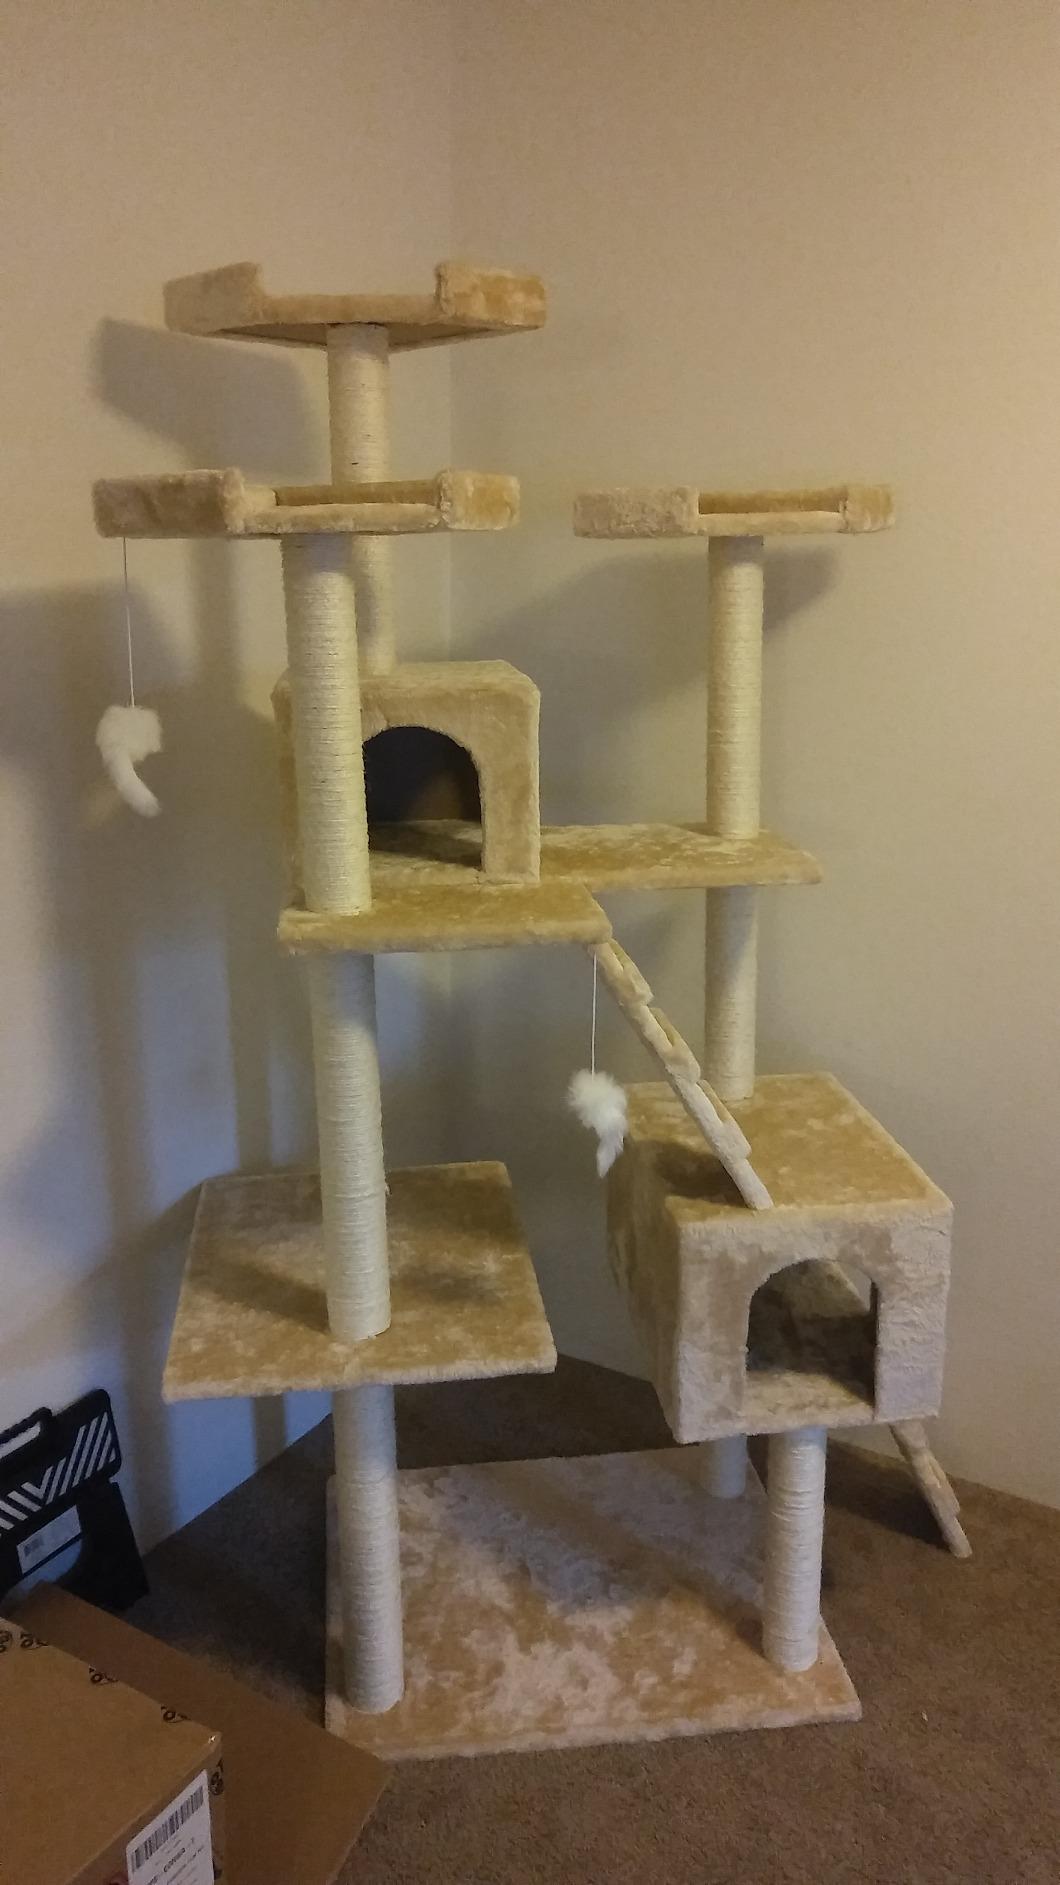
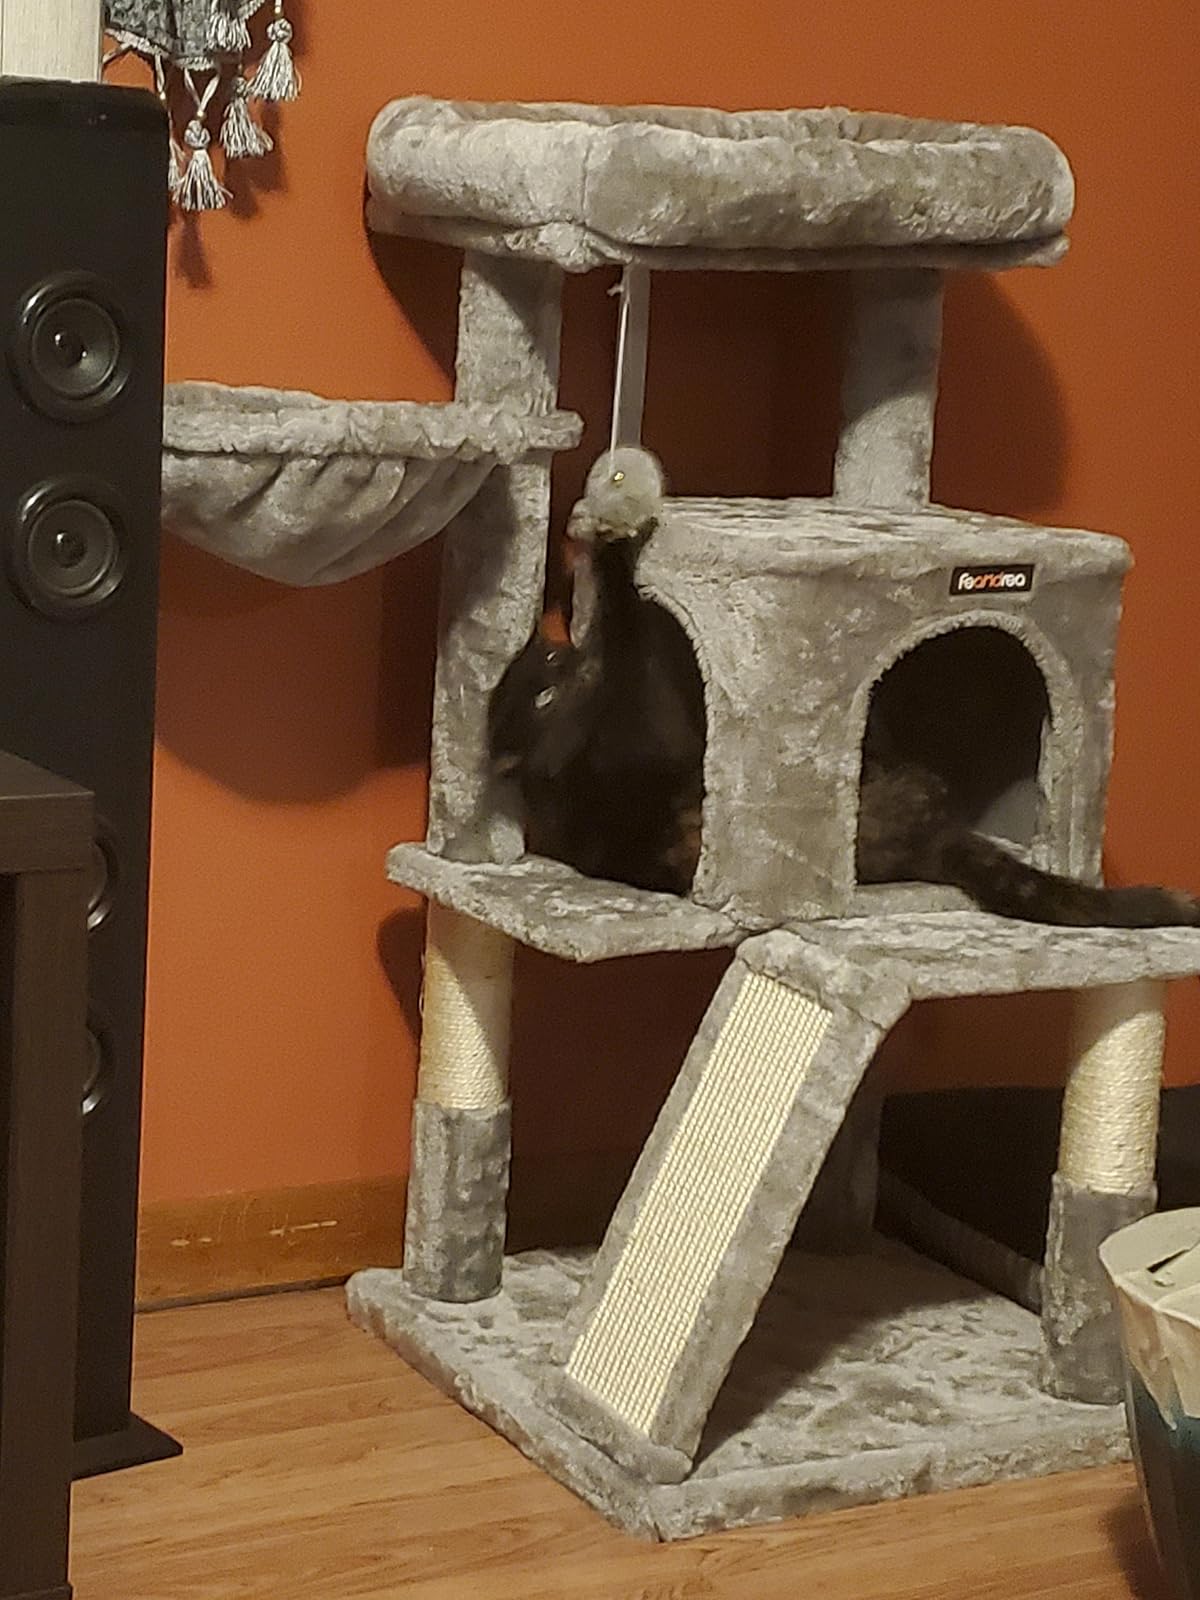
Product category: items_cat tree
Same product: no